Appleton, Tennessee

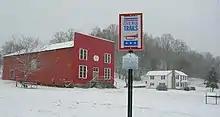
The Big Red Store and the Kelton/Butler House in Appleton

Appleton is an unincorporated community in Lawrence County, Tennessee, United States.